Derveni, Corinthia

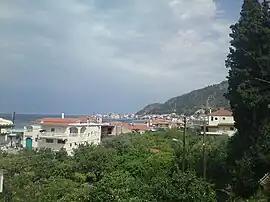
Eastern view of Derveni

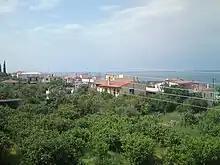
Western view of Derveni

Derveni is a coastal town in Corinthia in the Peloponnese peninsula, Greece. It was the seat of the former municipality Evrostina.